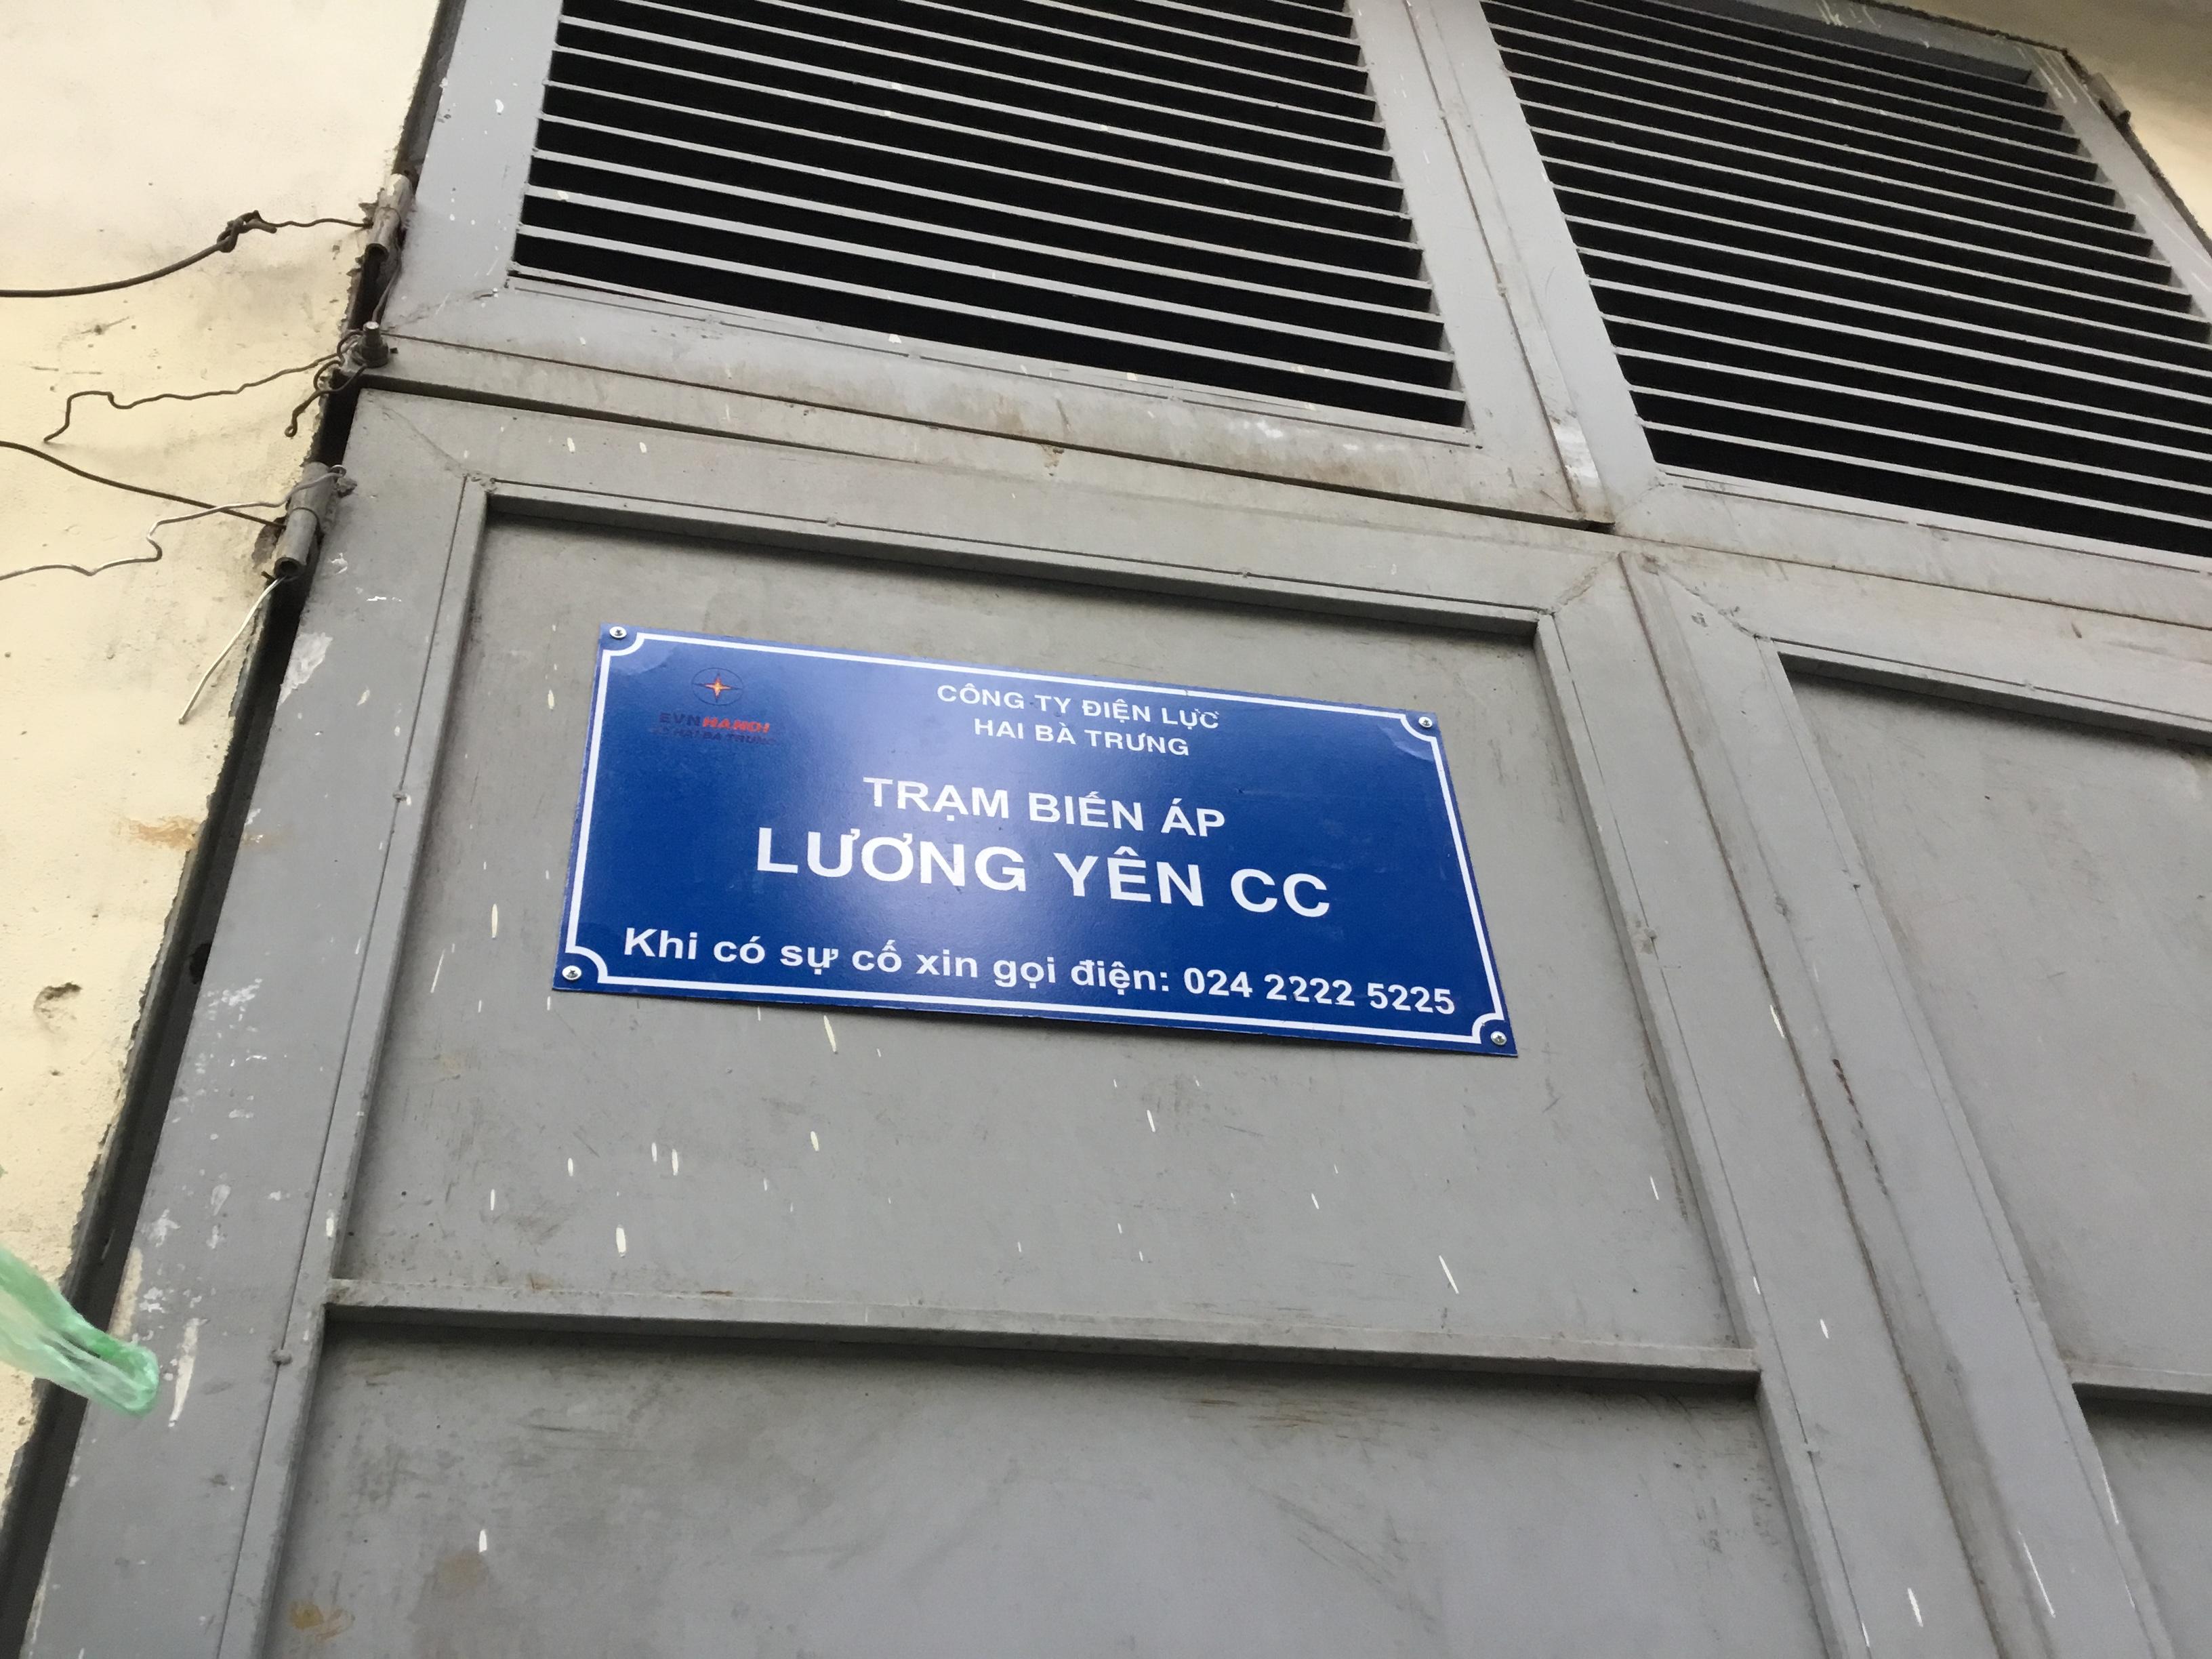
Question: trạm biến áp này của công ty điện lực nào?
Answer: trạm biến áp này của công ty điện lực hai bà trưng